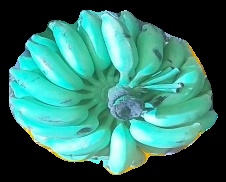
Variety: elakki-bale
Grade: grade2